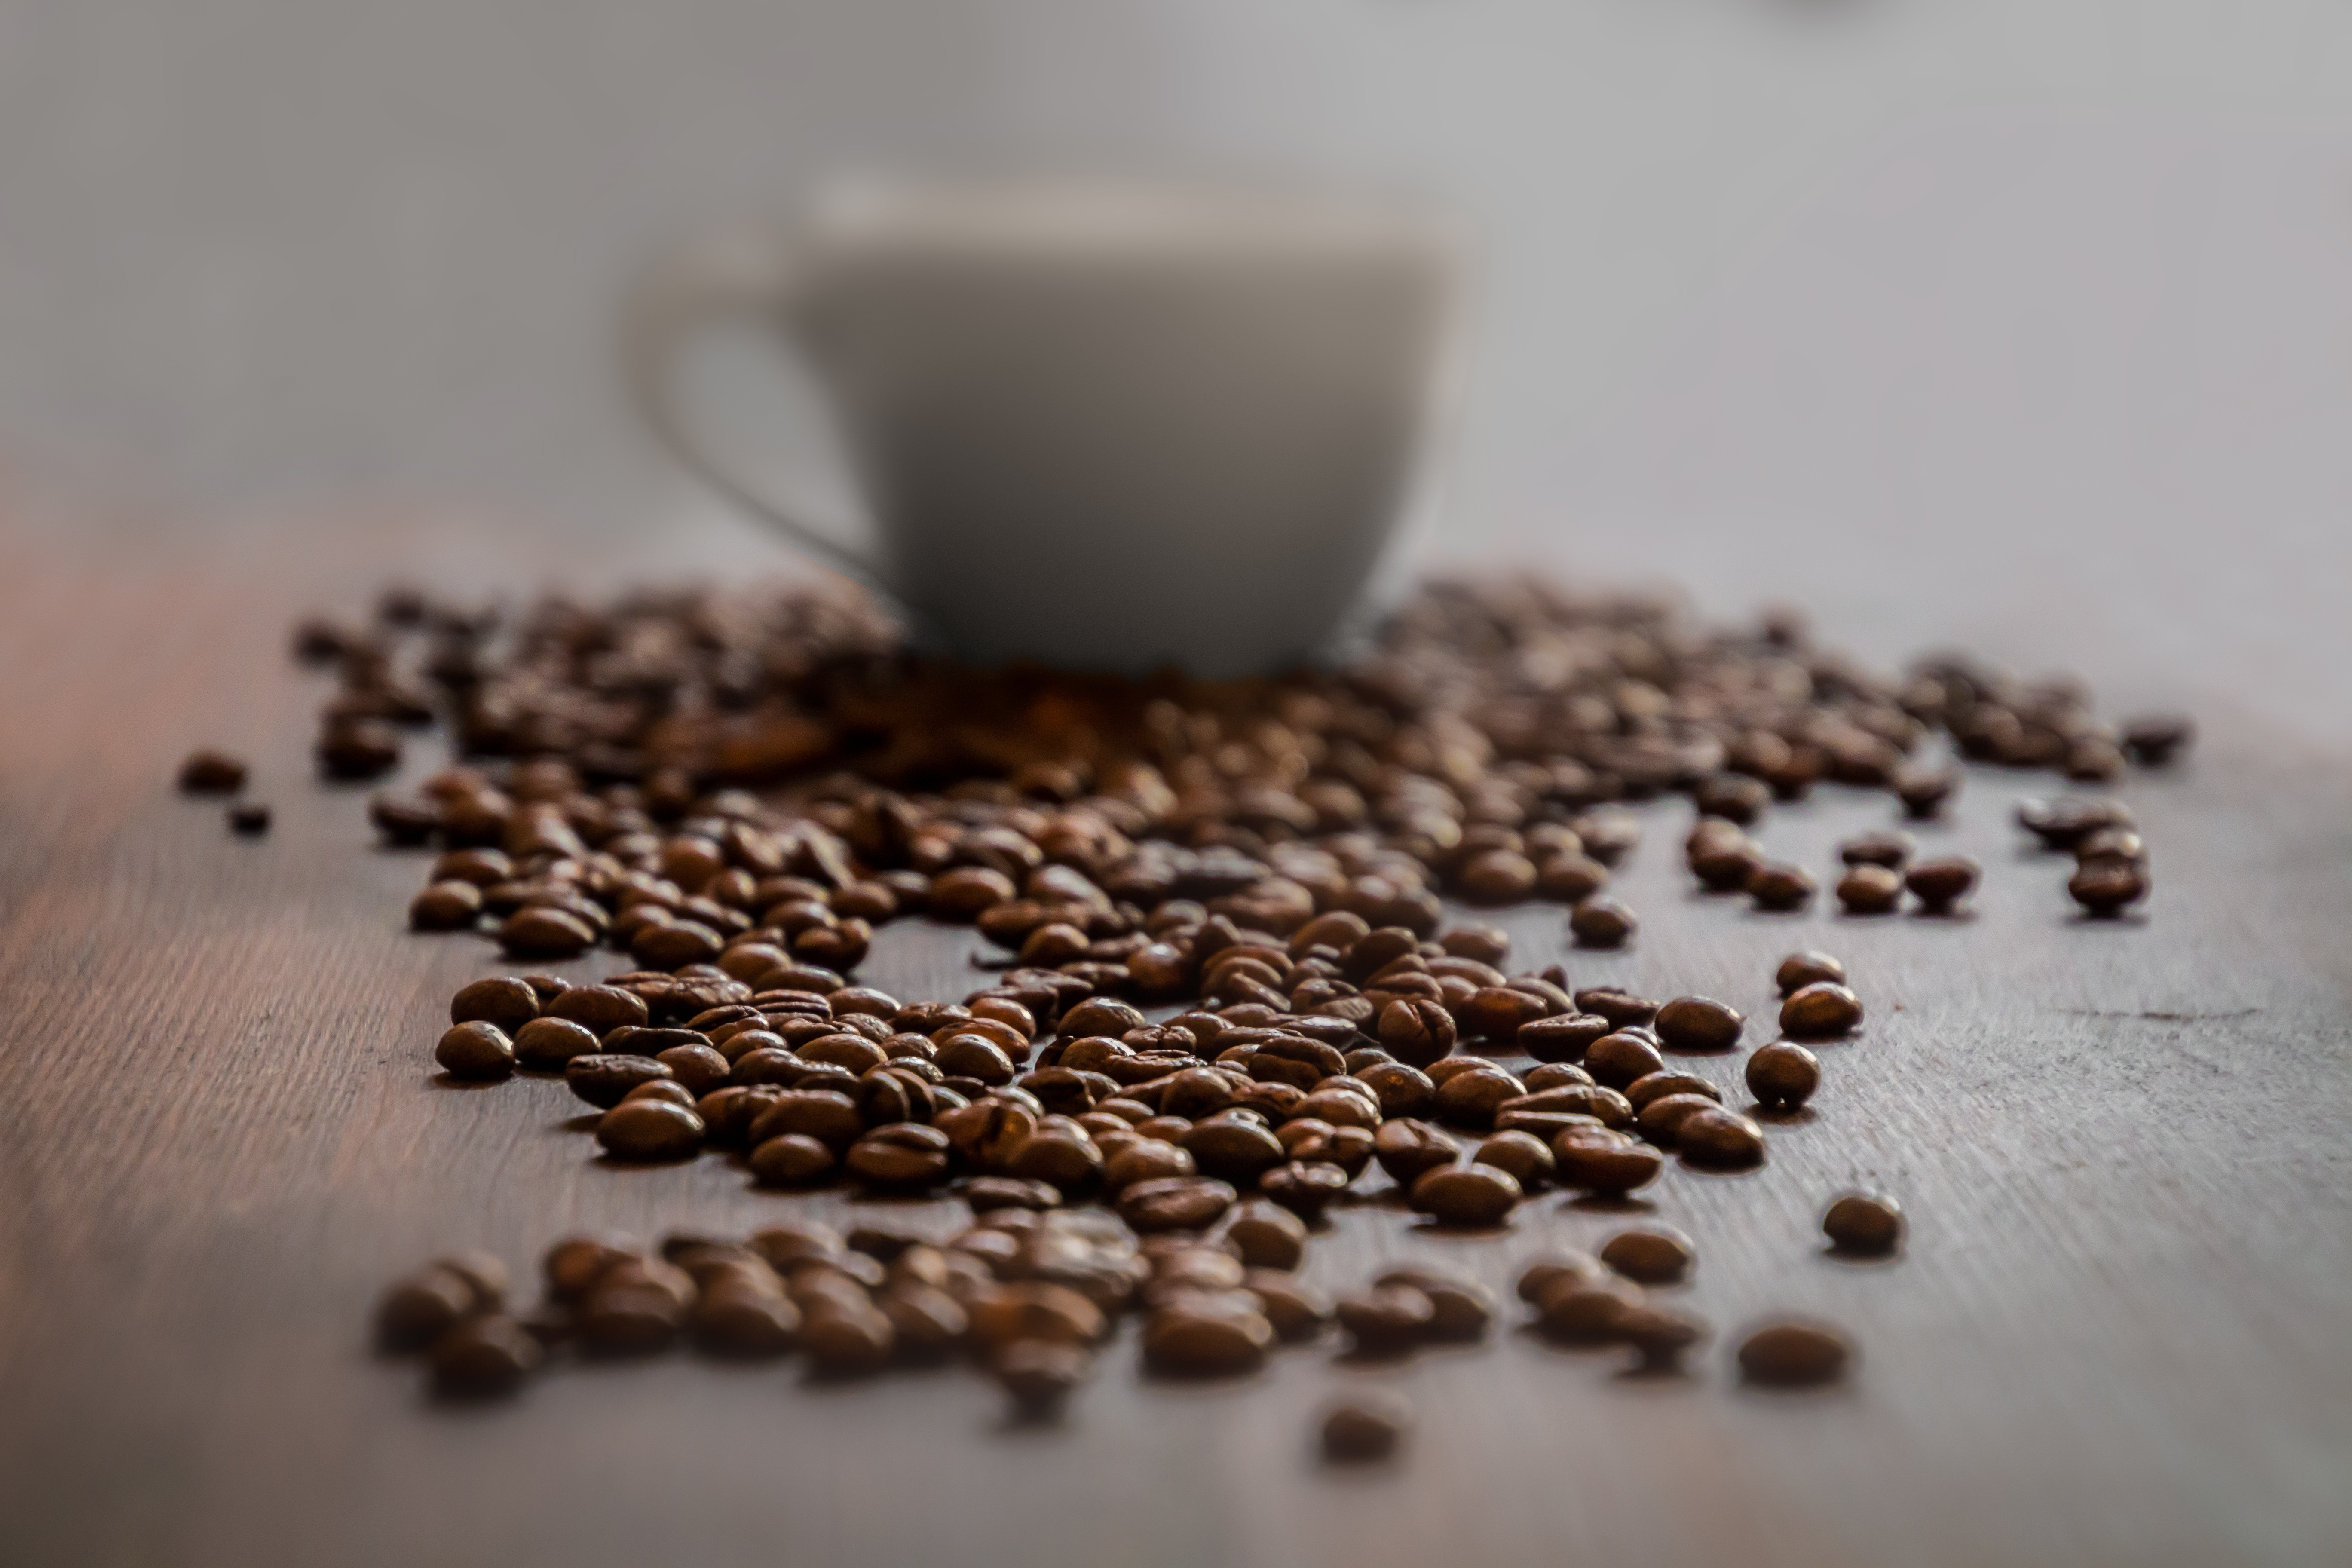
cafe, coffee, aroma, cup, meal, food, produce, crop, brown, drink, breakfast, coffee cup, close up, caffeine, beans, flavor, coffee beans, coffee mugs, stimulant, coffee drink, italian coffee, expresso, grass family